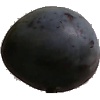
Label: Plum 3